Dog meat

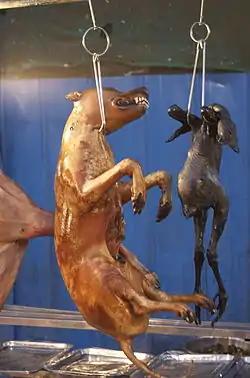
Prepared and cooked dog ready for purchase

Indonesia is predominantly Muslim, a faith which considers dog meat, along with pork, to be haram (ritually unclean). "The New York Times" has reported that in spite of this, dog meat consumption has been growing in popularity among Muslims and other ethnic groups in the country due to its cheap price and purported health or medicinal benefits.